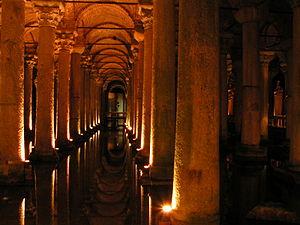
Une citerne souterraine est un réservoir d'eau excavé dans le sous-sol et alimenté par drainage ou par un aqueduc.
Les citernes de Constantinople étaient l'un des types de monument les plus répandus dans la capitale de l'Empire byzantin, en raison de l'absence de rivière et du petit nombre de sources présentes sur le site. L'alimentation en eau de la ville se faisait principalement par les aqueducs, dont celui de Valens, mais l'existence de grands réservoirs d'eau potable était rendue nécessaire non seulement par la possibilité que ces aqueducs soient coupés, en cas de siège notamment, mais encore pour pallier les irrégularités saisonnières du débit.